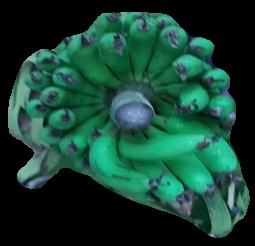
Variety: pachbale
Grade: grade2